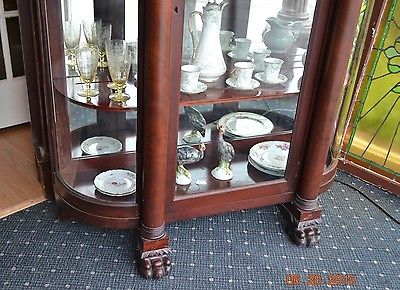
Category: cabinet